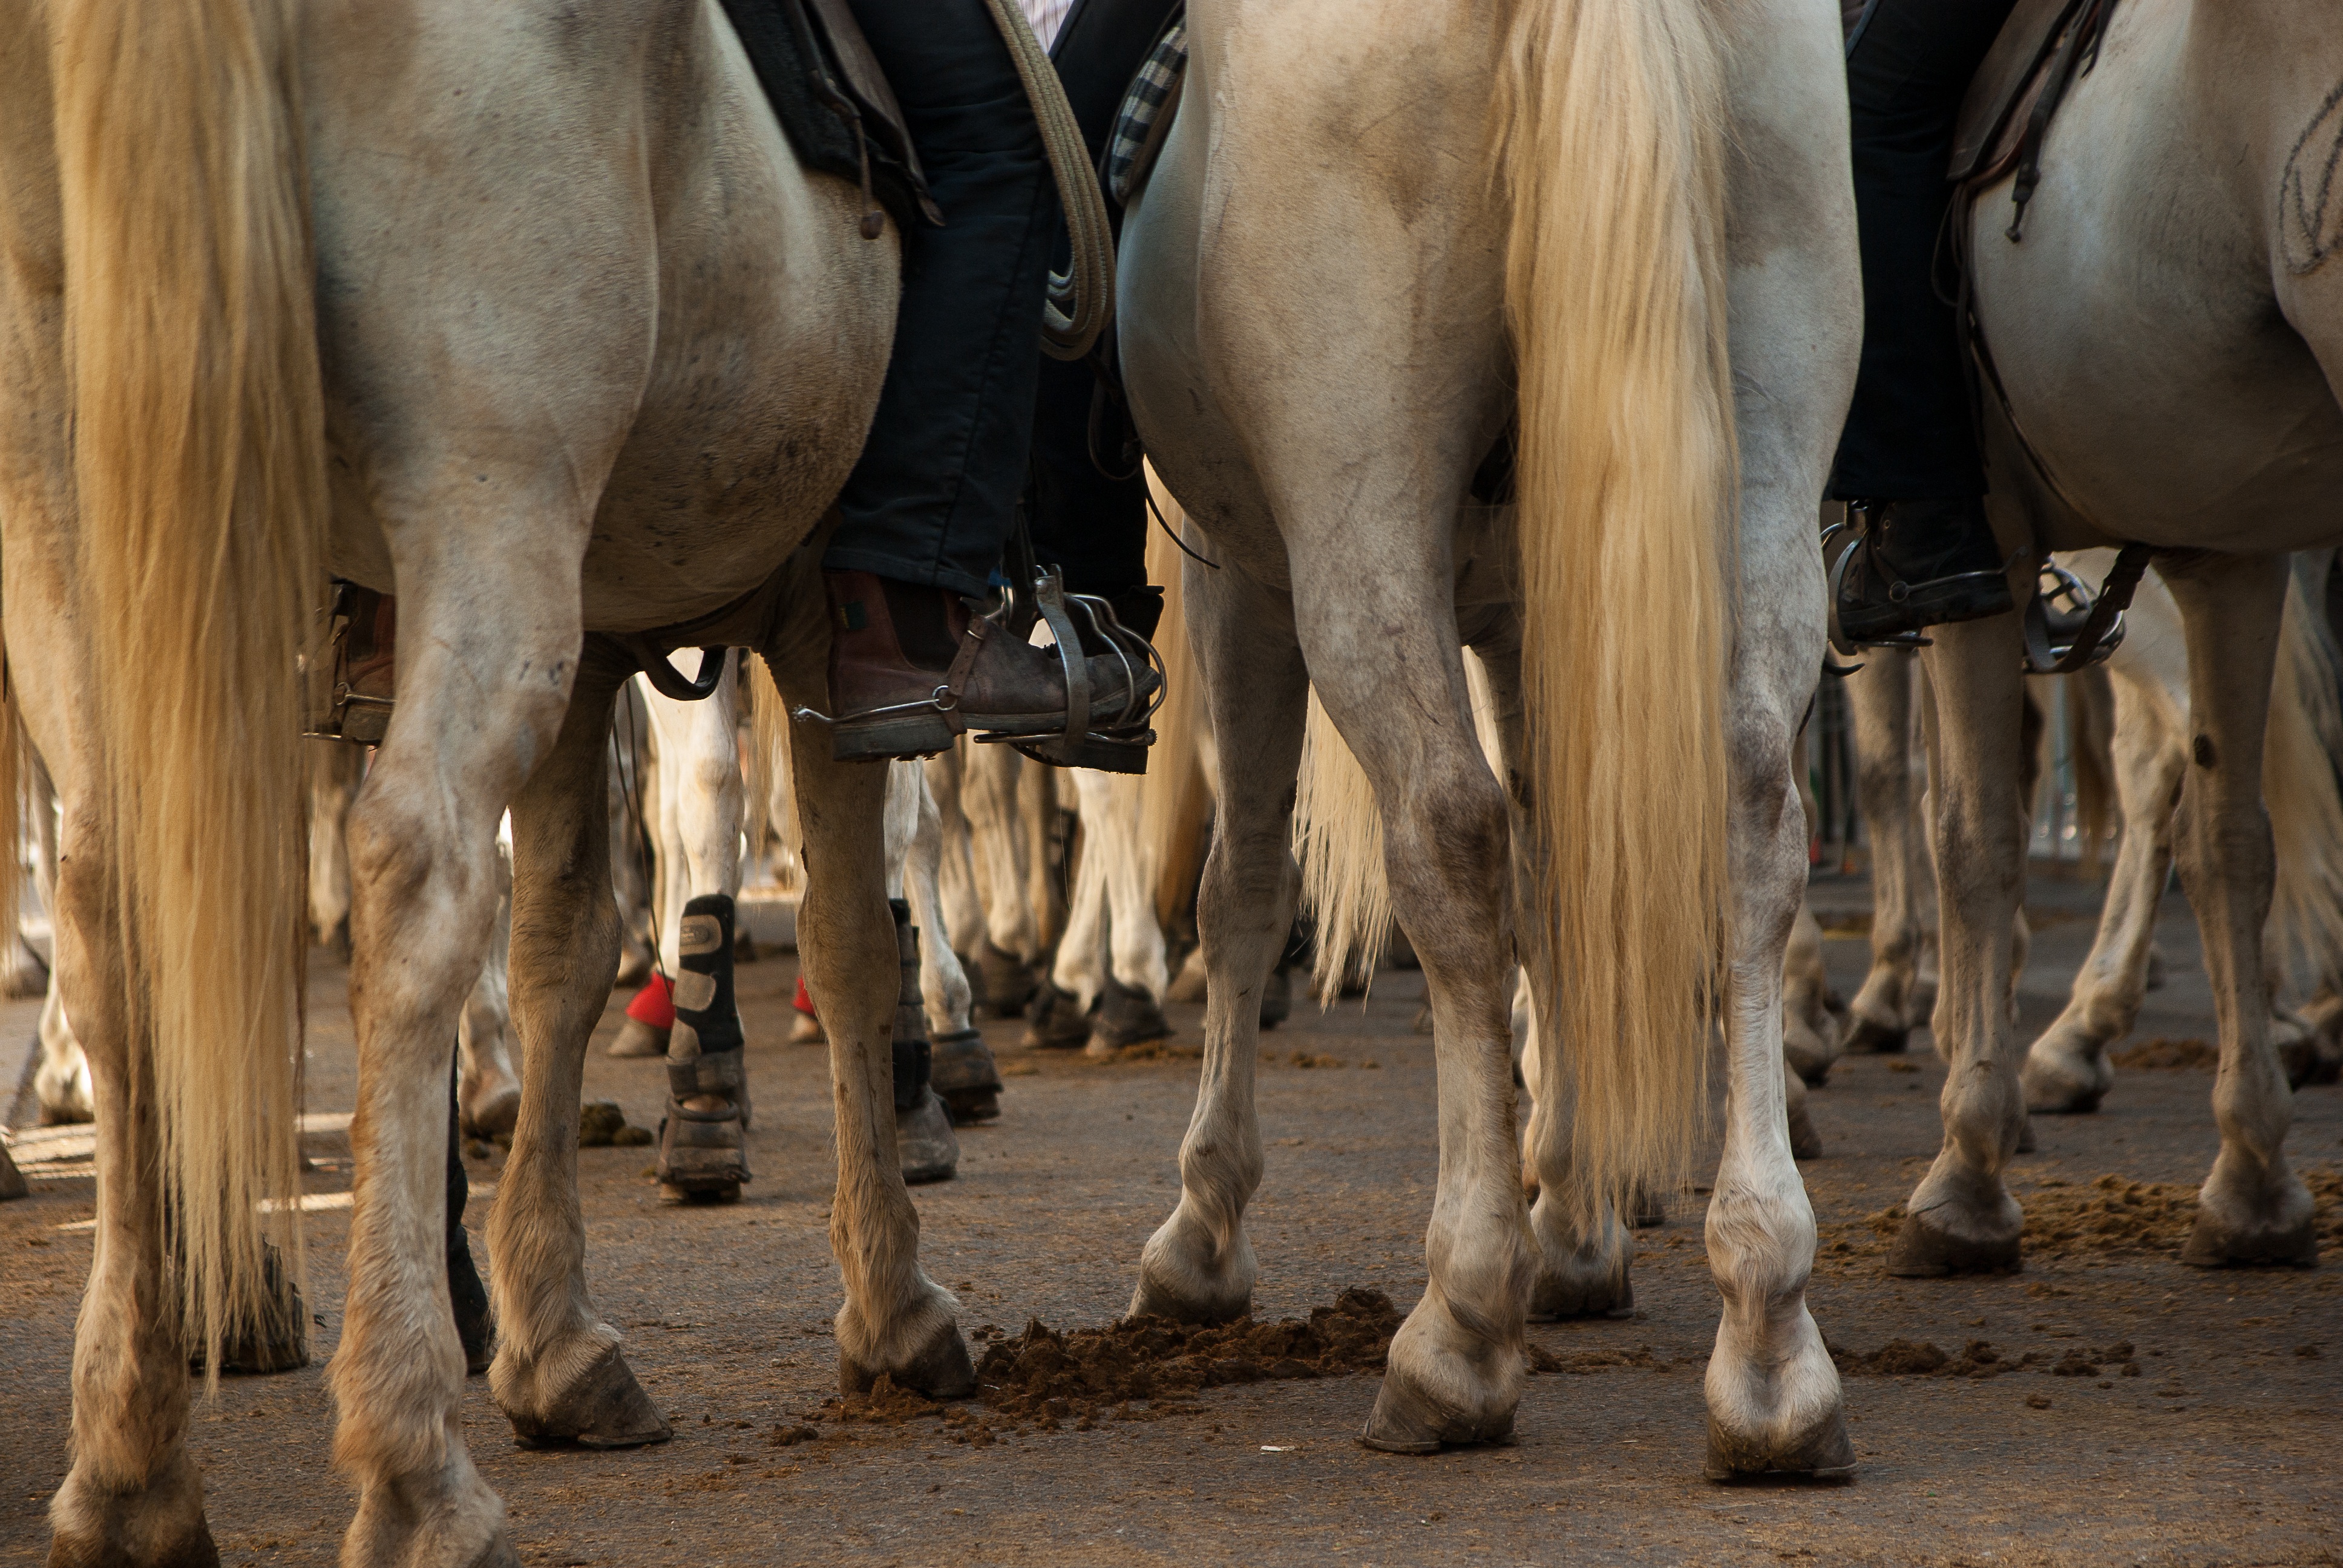
herd, horse, mammal, stallion, jumper, race, horses, vertebrate, mare, camargue, pack animal, cattle like mammal, horse like mammal